Multistatic radar

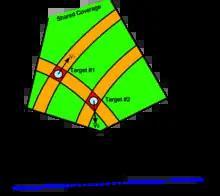
Resolving multiple targets using multistatic radar

Resolution may benefit from spatial diversity, due to the availability of multiple spatially diverse down-range profiles. Conventional radar typically has a much poorer cross-range resolution compared to down-range resolution, thus there is potential for gains through the intersection of constant bistatic range ellipses.